Alexander Chekalin (partisan)

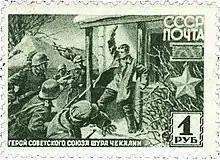
Chekalin's deed is shown on a Soviet stamp issued in 1942

Alexander Pavlovich Chekalin was born on March 25, 1925 in the village of Peskovatoye, Likhvinsky Uyezd, Kaluga Governorate of the RSFSR.